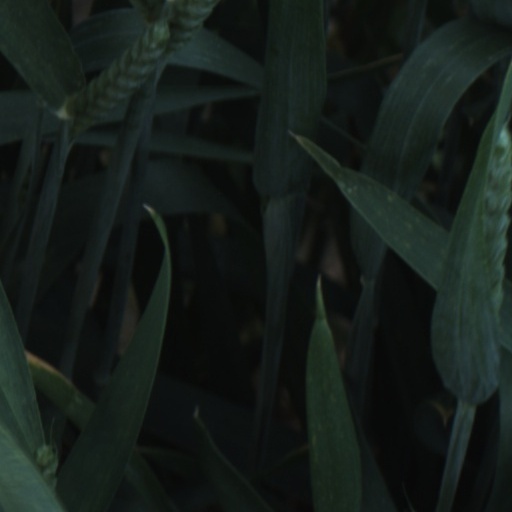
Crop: wheat